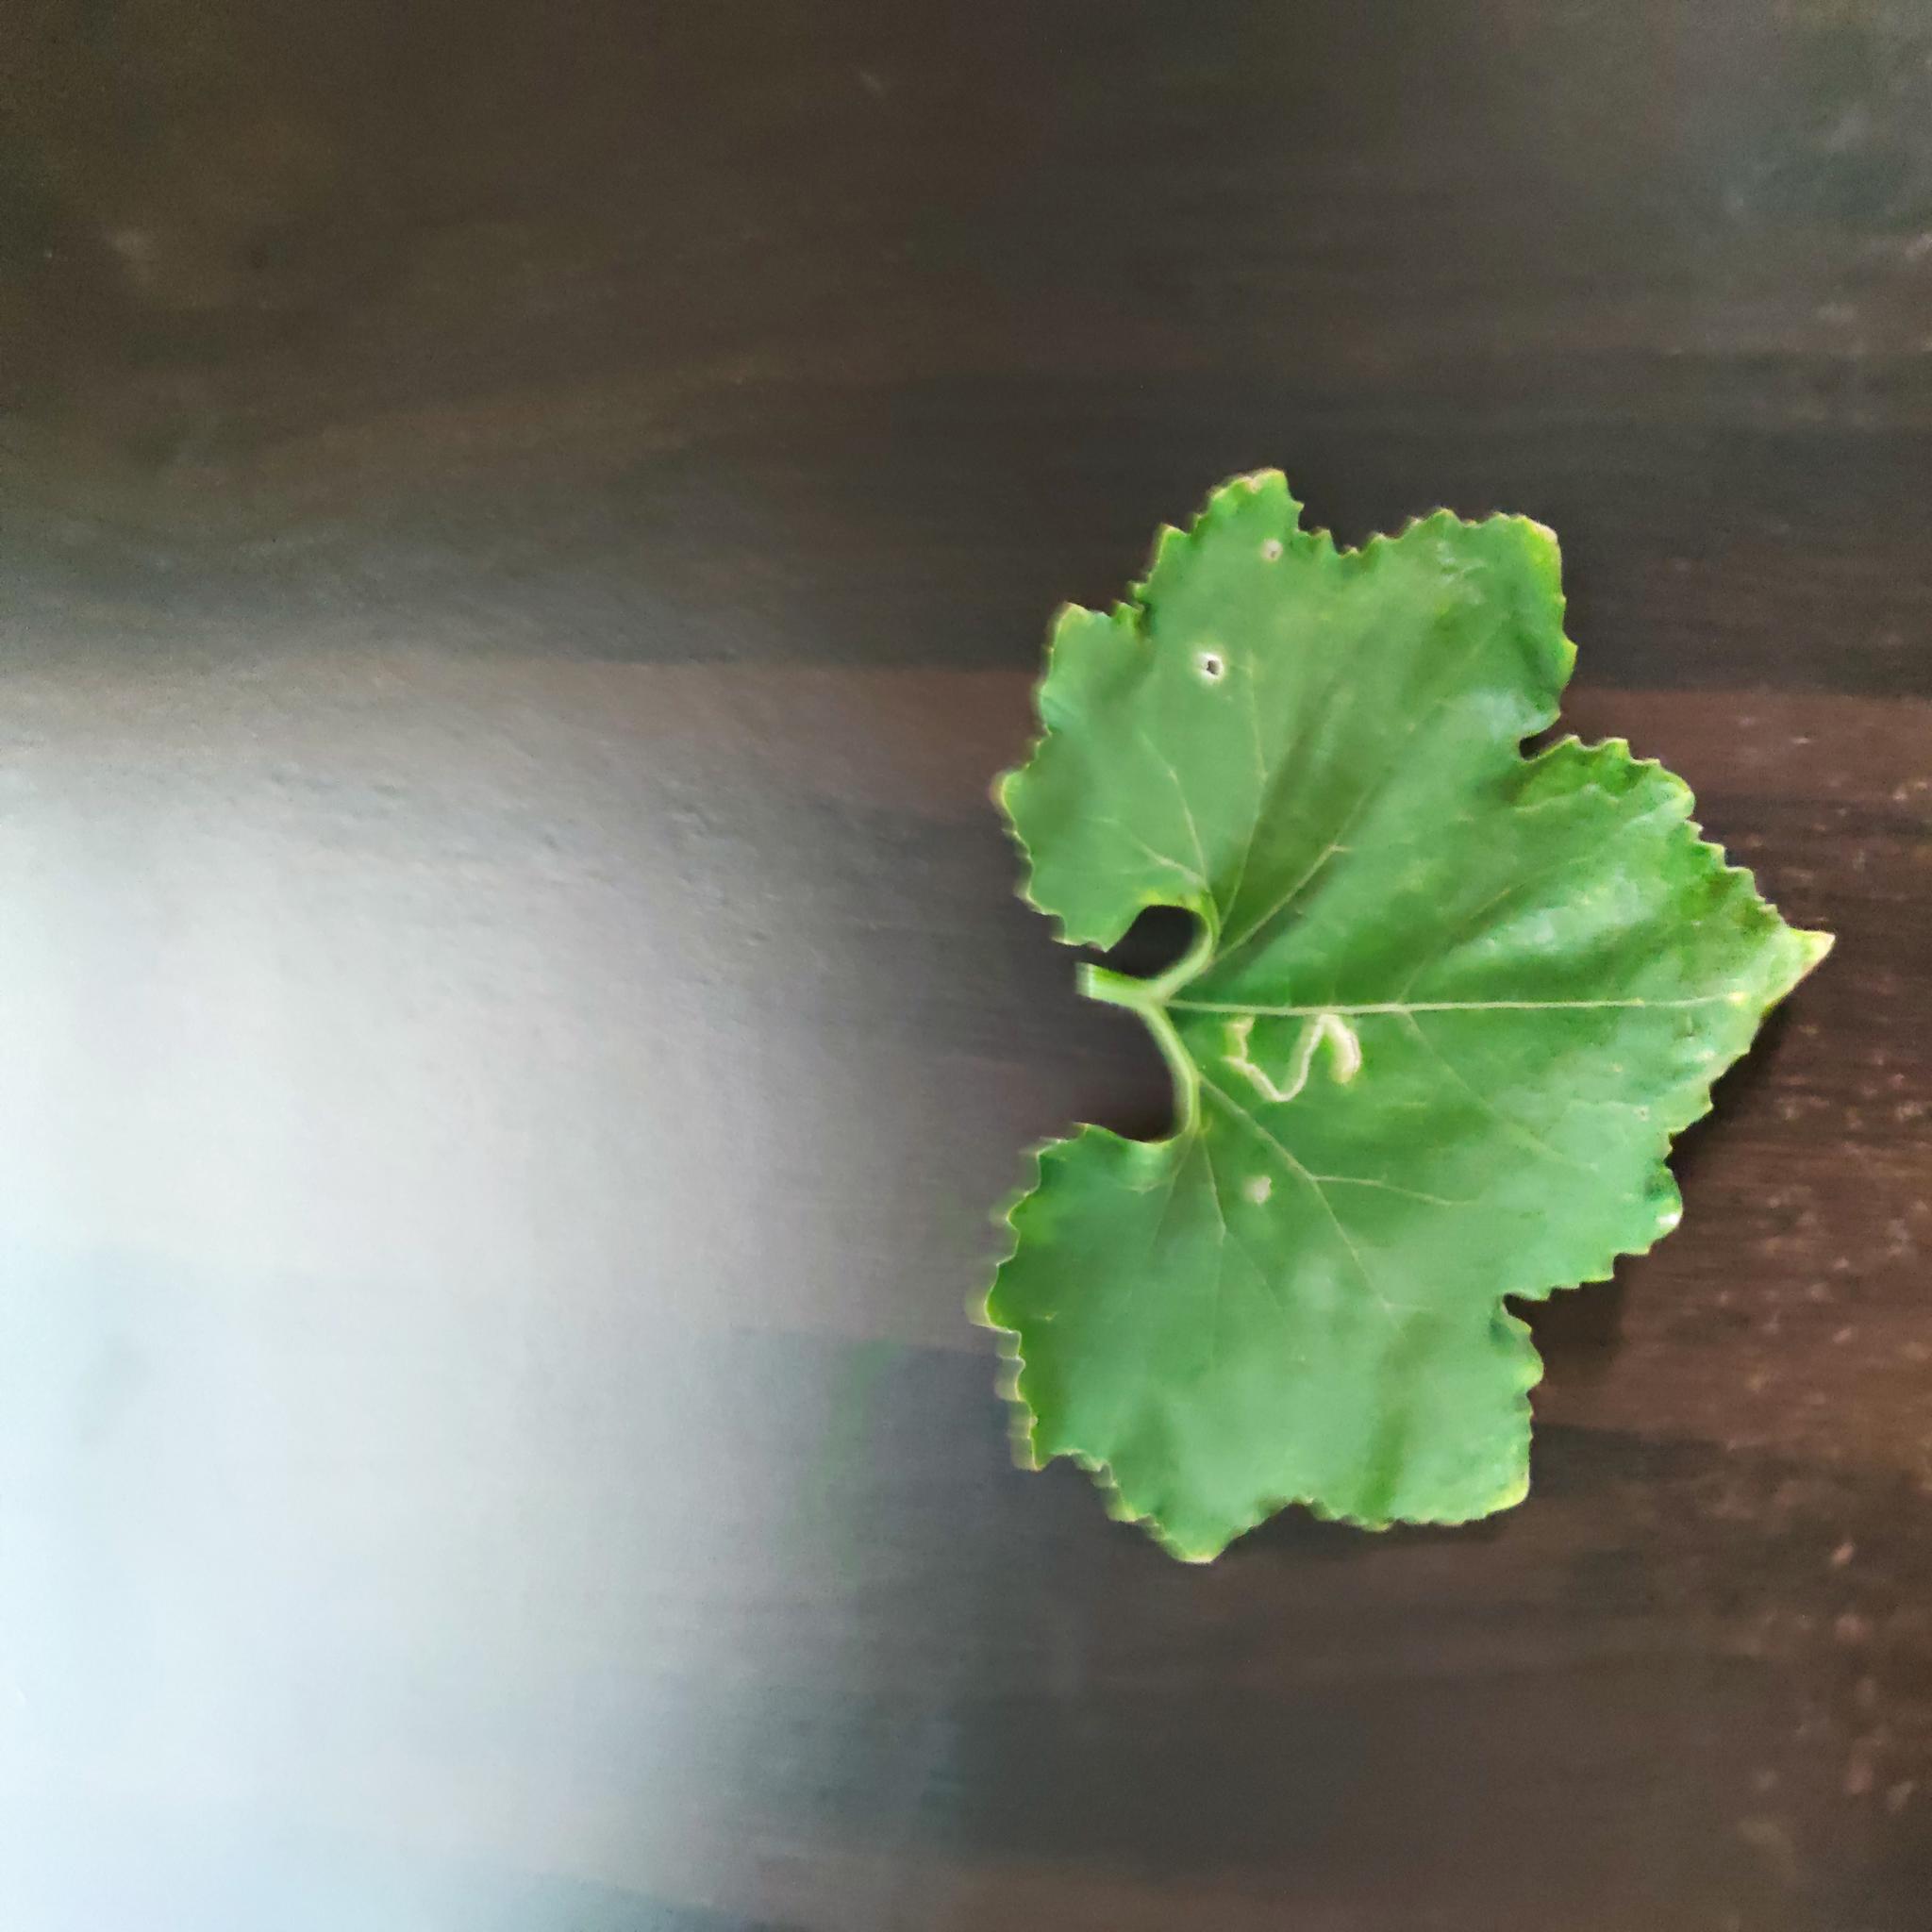
Label: Leaf miner